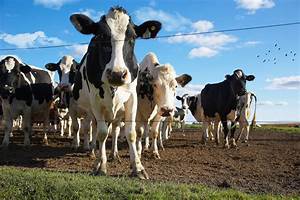
Label: cow